Medieval ecclesiastic historiography

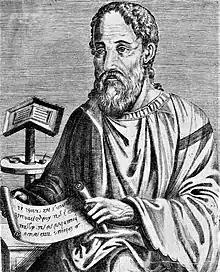
Eusebius of Caesarea is considered the "father" of ecclesiastic historiography.

The origins of ecclesiastic historiography go back to Eusebius of Caesarea, who is considered its father, and to his immediate successors: Socrates, Sozomen, Theodoret, and Gelasius, the bishop of "Caesarea Maritima". At first, it was possible to compare the new branch of historiography that was forming to political history, and it was possible to draw an analogy between the battles and treatises of the latter with the themes of persecution and heresy in Eusebius' work.